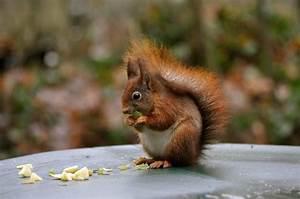
squirrel